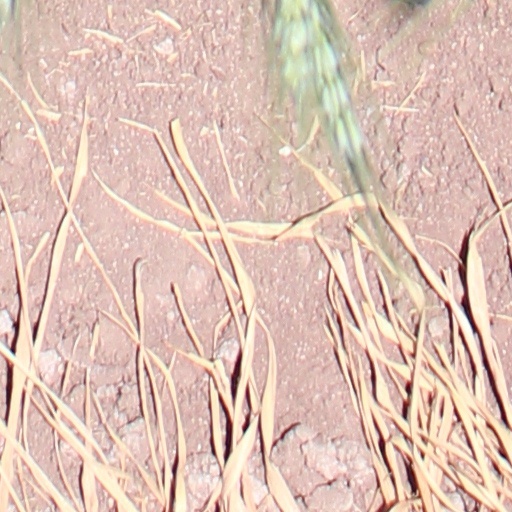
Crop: wheat